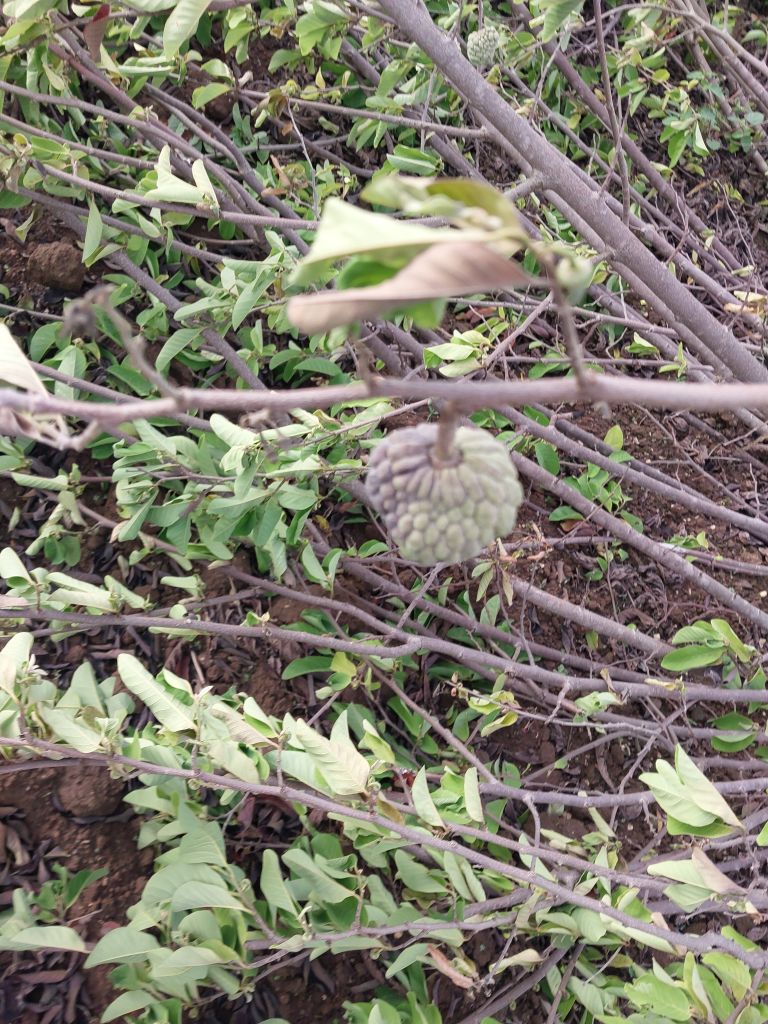
Disease label: Blank Canker